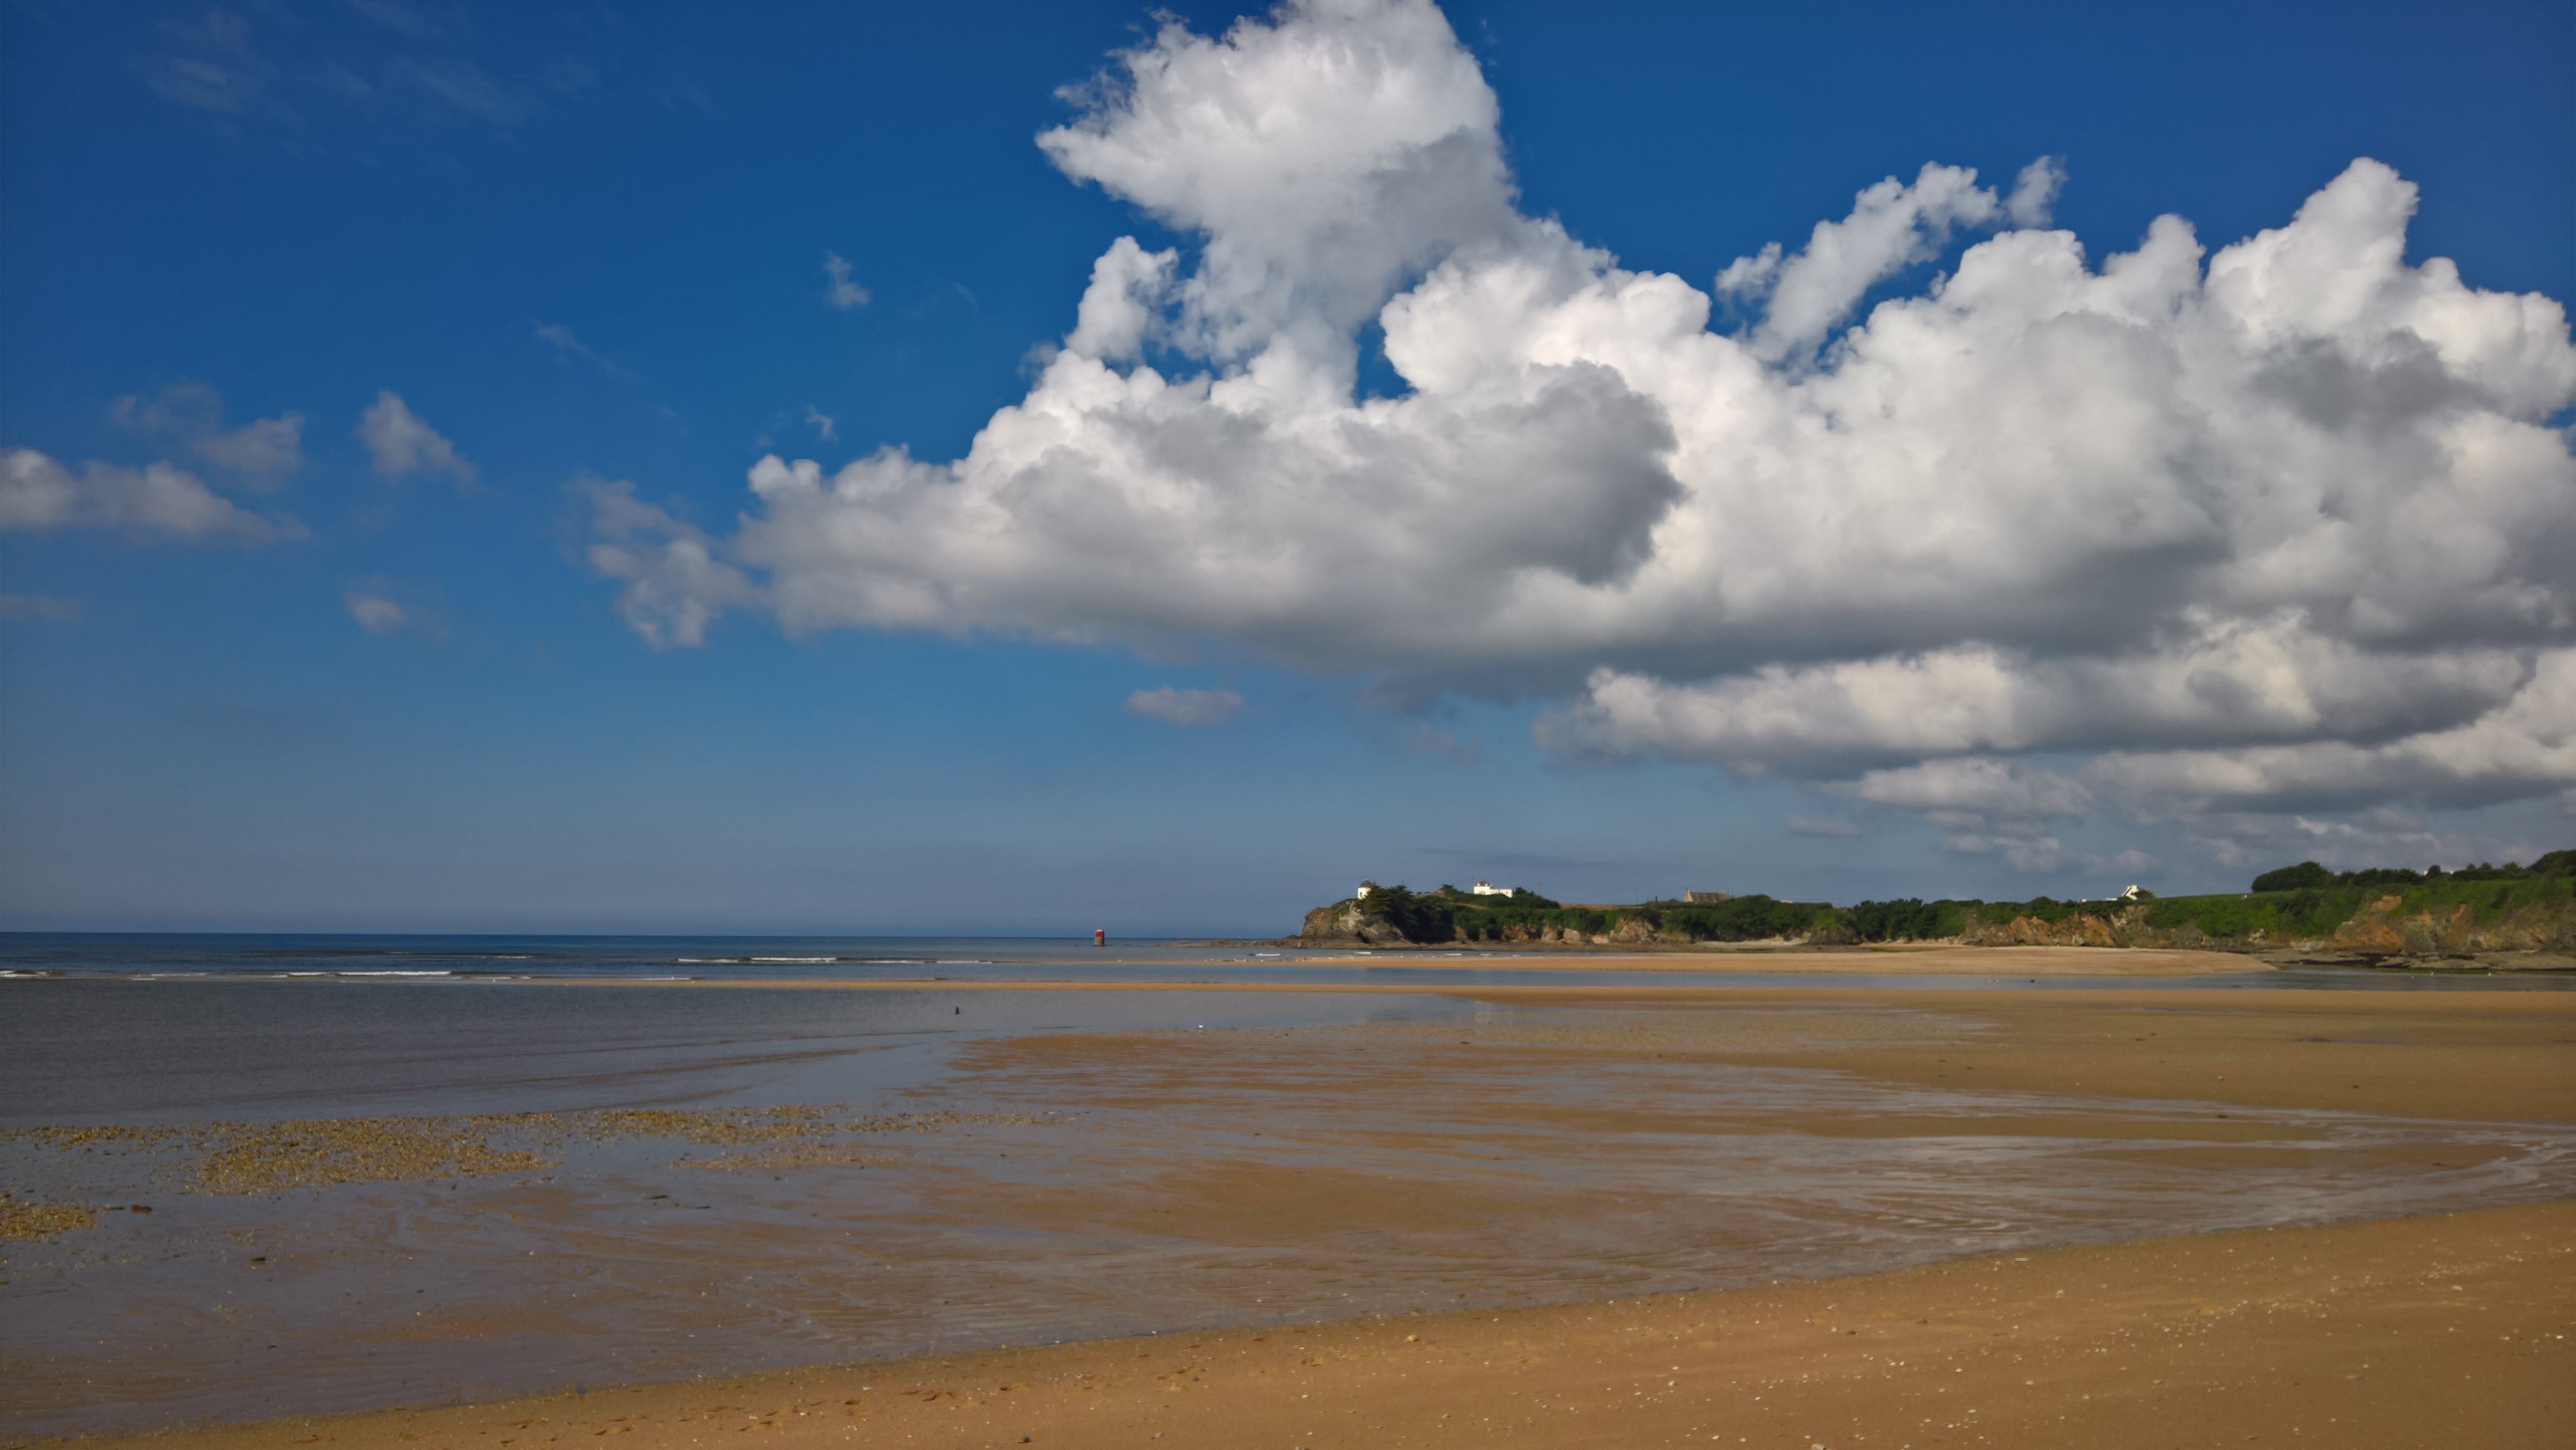
beach, landscape, sea, coast, sand, ocean, horizon, cloud, sky, shore, wave, seaside, dusk, france, body of water, side, brittany, atlantic ocean, meteorological phenomenon, wind wave